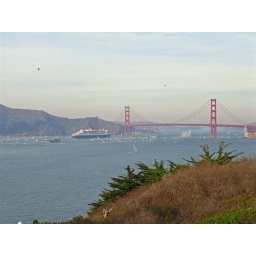
The ship will clear the bottom of the Golden Gate by only 30 feet.